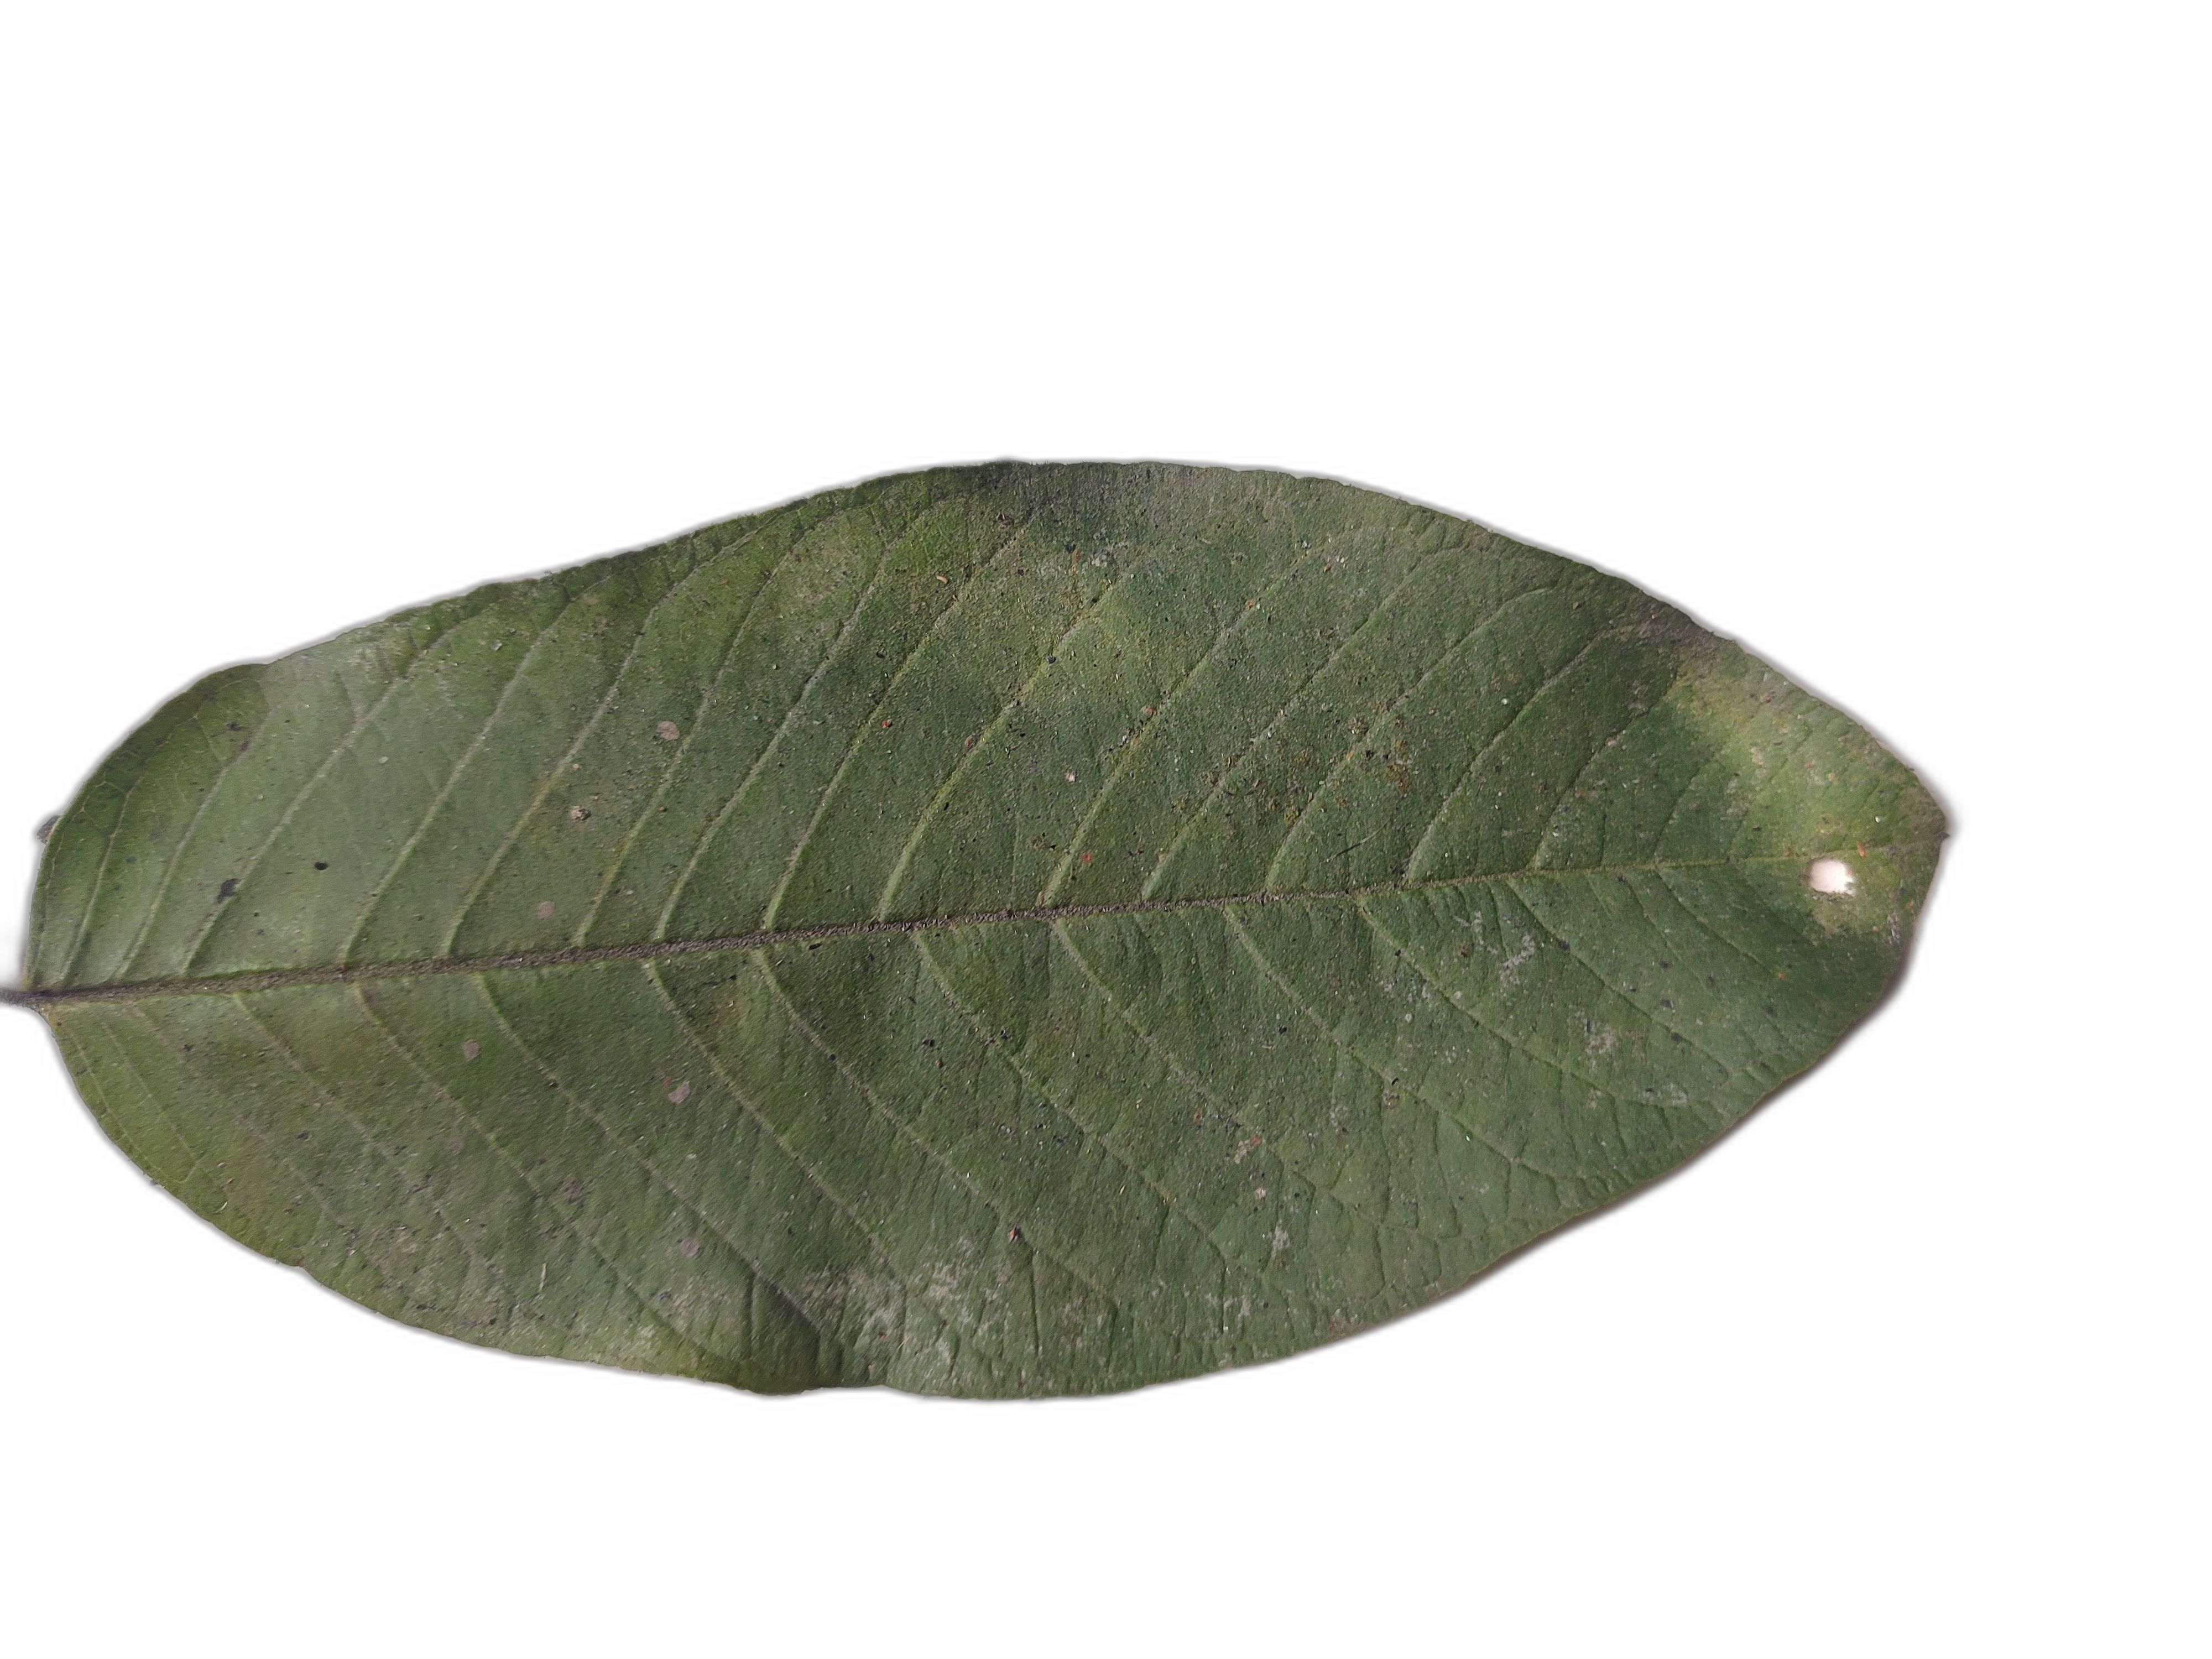
Plant part: leaf
Disease: Healthy